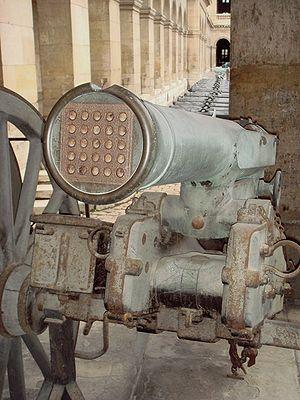
Le siège de Paris de 1870-1871 est un épisode de la guerre franco-prussienne de 1870-71, sa chronologie permet d'appréhender l'histoire de ce siège par les événements selon leur ordre temporel dans la ville de Paris mais également dans l'ensemble des départements d'Île-de-France.